Ibrahimpatnam

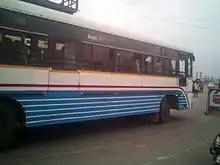
APSRTC bus at Ibrahimpatnam bus stop

Kondapalli Railway Station is the nearest station to the town, located at a distance of on Kazipet–Vijayawada section. It is under the administration of the Vijayawada railway division of South Central Railway zone. NH 65 passes through the town, which connects Vijayawada and Hyderabad. APSRTC operates city buses from Ibrahimpatnam to various parts of the city.